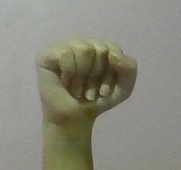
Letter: saad